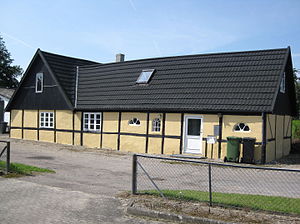
Jungshoved By
Gammelt hus i Jungshoved By
Gammelt hus i Jungshoved by på Sydsjælland.
Jungshoved By er en lille bebyggelse på Sydsjælland, beliggende i Jungshoved Sogn. Bebyggelsen hører til Vordingborg Kommune og hører under Region Sjælland.